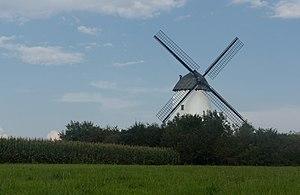
Erwitte est une ville et une commune du Soest, en Rhénanie-du-Nord-Westphalie, en Allemagne. Elle est environ 8 km au sud de Lippstadt et 15 km à l'est de Soest. Officiellement, la ville d'Erwitte est mentionnée pour la première fois en 836 et une architecture du Moyen Âge est toujours présente dans le centre de la ville. On y trouve une industrie du ciment florissante qui, avec la compagnie Heimeier, est la plus grosse compagnie du secteur.